Pressure groups in Scotland

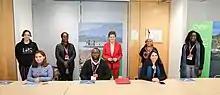
First Minister Nicola Sturgeon with members of the pressure group Stop Climate Chaos Scotland

Individuals join a pressure group in order to voice their support for a particular issue, allowing them to collaborate with other individuals who share a similar view in order to influence Scotland's various systems of government – the Scottish Government, local government, community councils, and the UK Government.